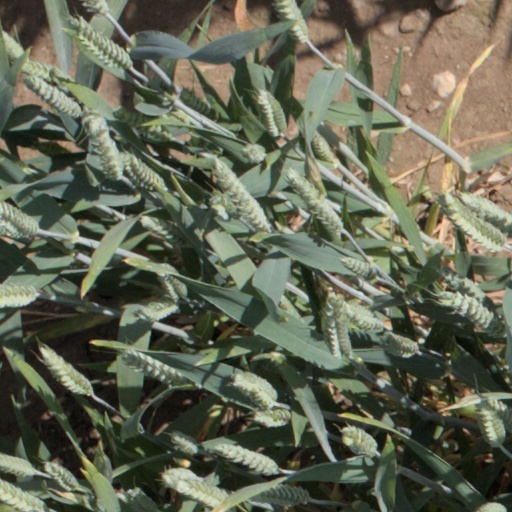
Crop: wheat